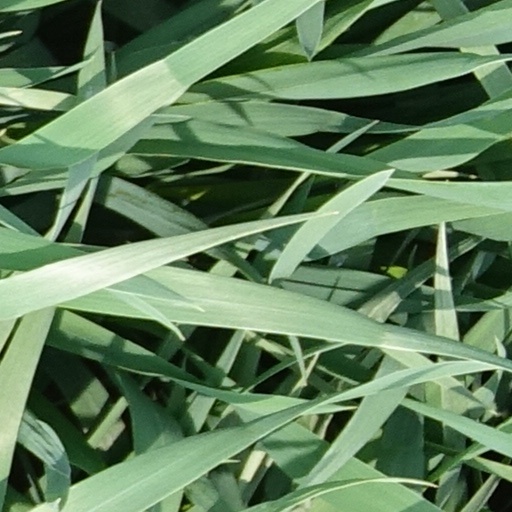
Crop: wheat